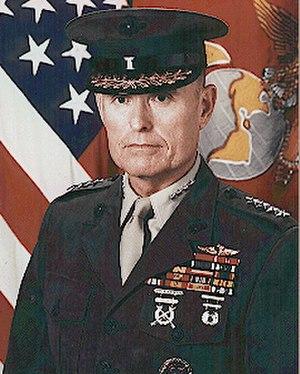
Le Commandant of the Marine Corps ou Commandant du Corps des Marines est membre du Joint Chiefs of Staff. Il est nommé par le Président des États-Unis, sa nomination est ensuite validé par le sénat.